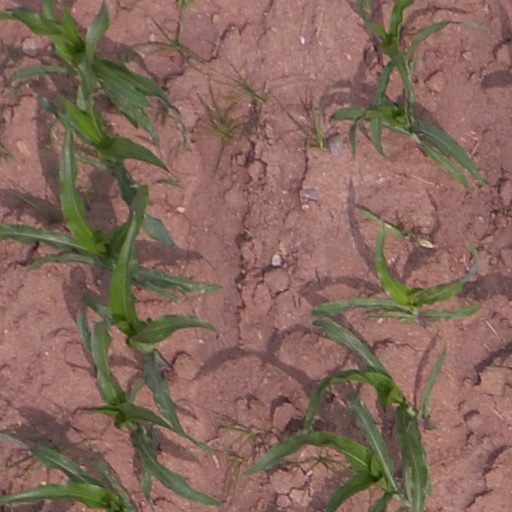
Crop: maize; corn